Expedition medicine

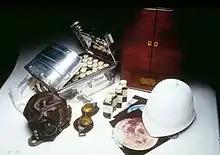
Medical equipment used by Robert Falcon Scott on his 1910 Antarctic expedition

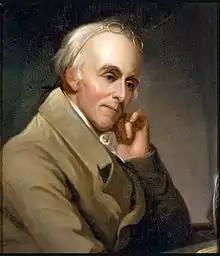
Benjamin Rush provided medical training and equipment to the Lewis and Clark Expedition

This field of expedition medicine has ancient origins and has been practised almost since the advent of medicine and expeditions. Many ancient civilizations embedded medical staff with military units.